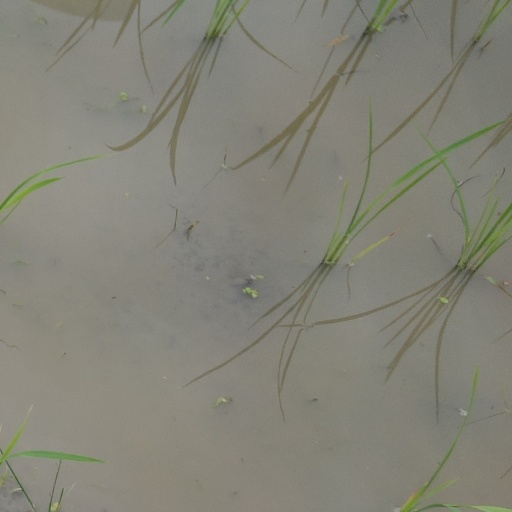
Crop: rice